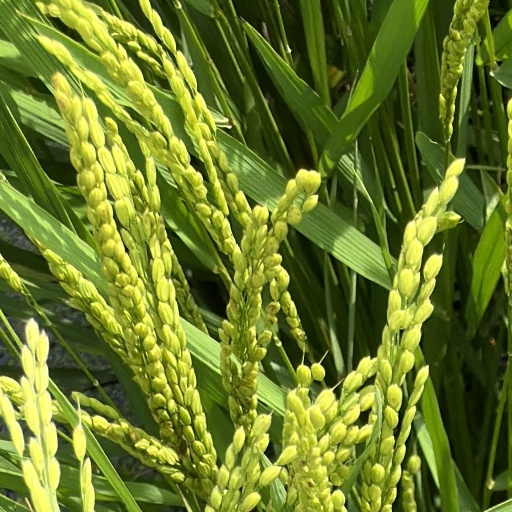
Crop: rice